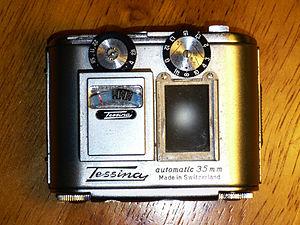
Le Tessina, officiellement créé par Arnold Siegrist, est un appareil photographique argentique de format subminiature de haute qualité, sur film 35 mm, breveté par l'ingénieur chimiste autrichien Rudolph Steineck et fabriqué par Siegrist, à Grenchen, Suisse.